Port Jervis, New York

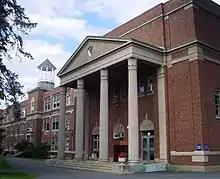
The at the time Port Jervis Middle School building (now used as East Main Elementary School), in the Port Jervis city limits

US 6, U.S. Route 209, New York State Route 42, and New York State Route 97 (the "Upper Delaware Scenic Byway") pass through Port Jervis. Interstate 84 passes to the south.